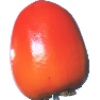
Label: Kaki 1